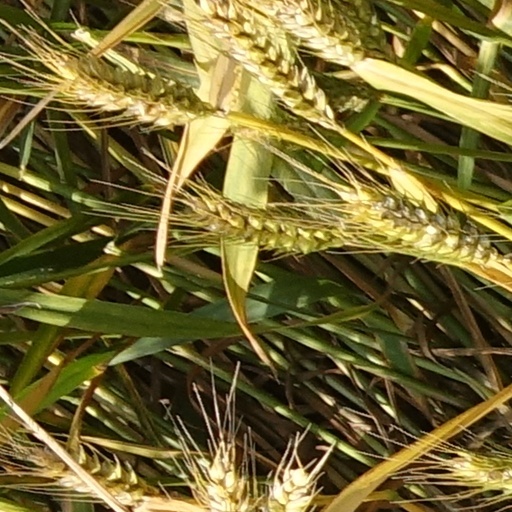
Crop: wheat